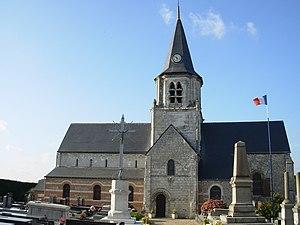
Cet article recense les monuments historiques de l'arrondissement du Havre, dans le département de la Seine-Maritime, en France.
Sainneville, également dénommée Sainneville-sur-Seine, est une commune française située dans le département de la Seine-Maritime en région Normandie.